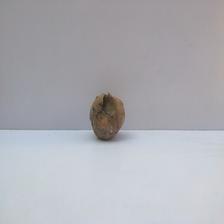
Size: Spoiled